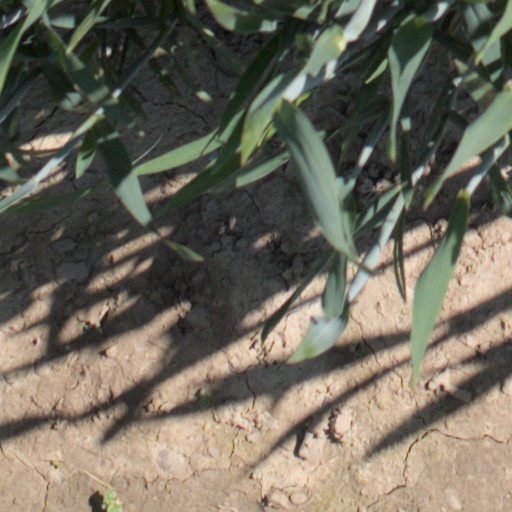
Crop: wheat